Augspurger Paper Company Rowhouse 1

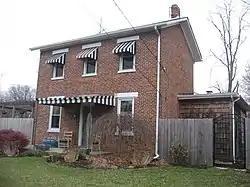
Front of the house

Augspurger Paper Company Rowhouse 1 is a registered historic building in Woodsdale, Ohio, USA, listed in the National Register on 1984-11-01.